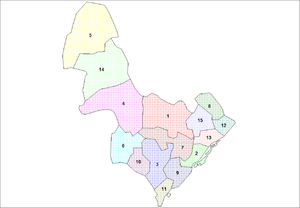
Aust-Agder
Kommuner i Aust-Agder
Aust-Agder er et tidligere fylke i Norge, der ved Regionsreformen i Norge, blev lagt sammen med Vest-Agder til det nye fylke, Agder. I 2019 havde det 117.655 indbyggere. Arealet var på 8.305 km². Provinsens administration var placeret i Arendal.